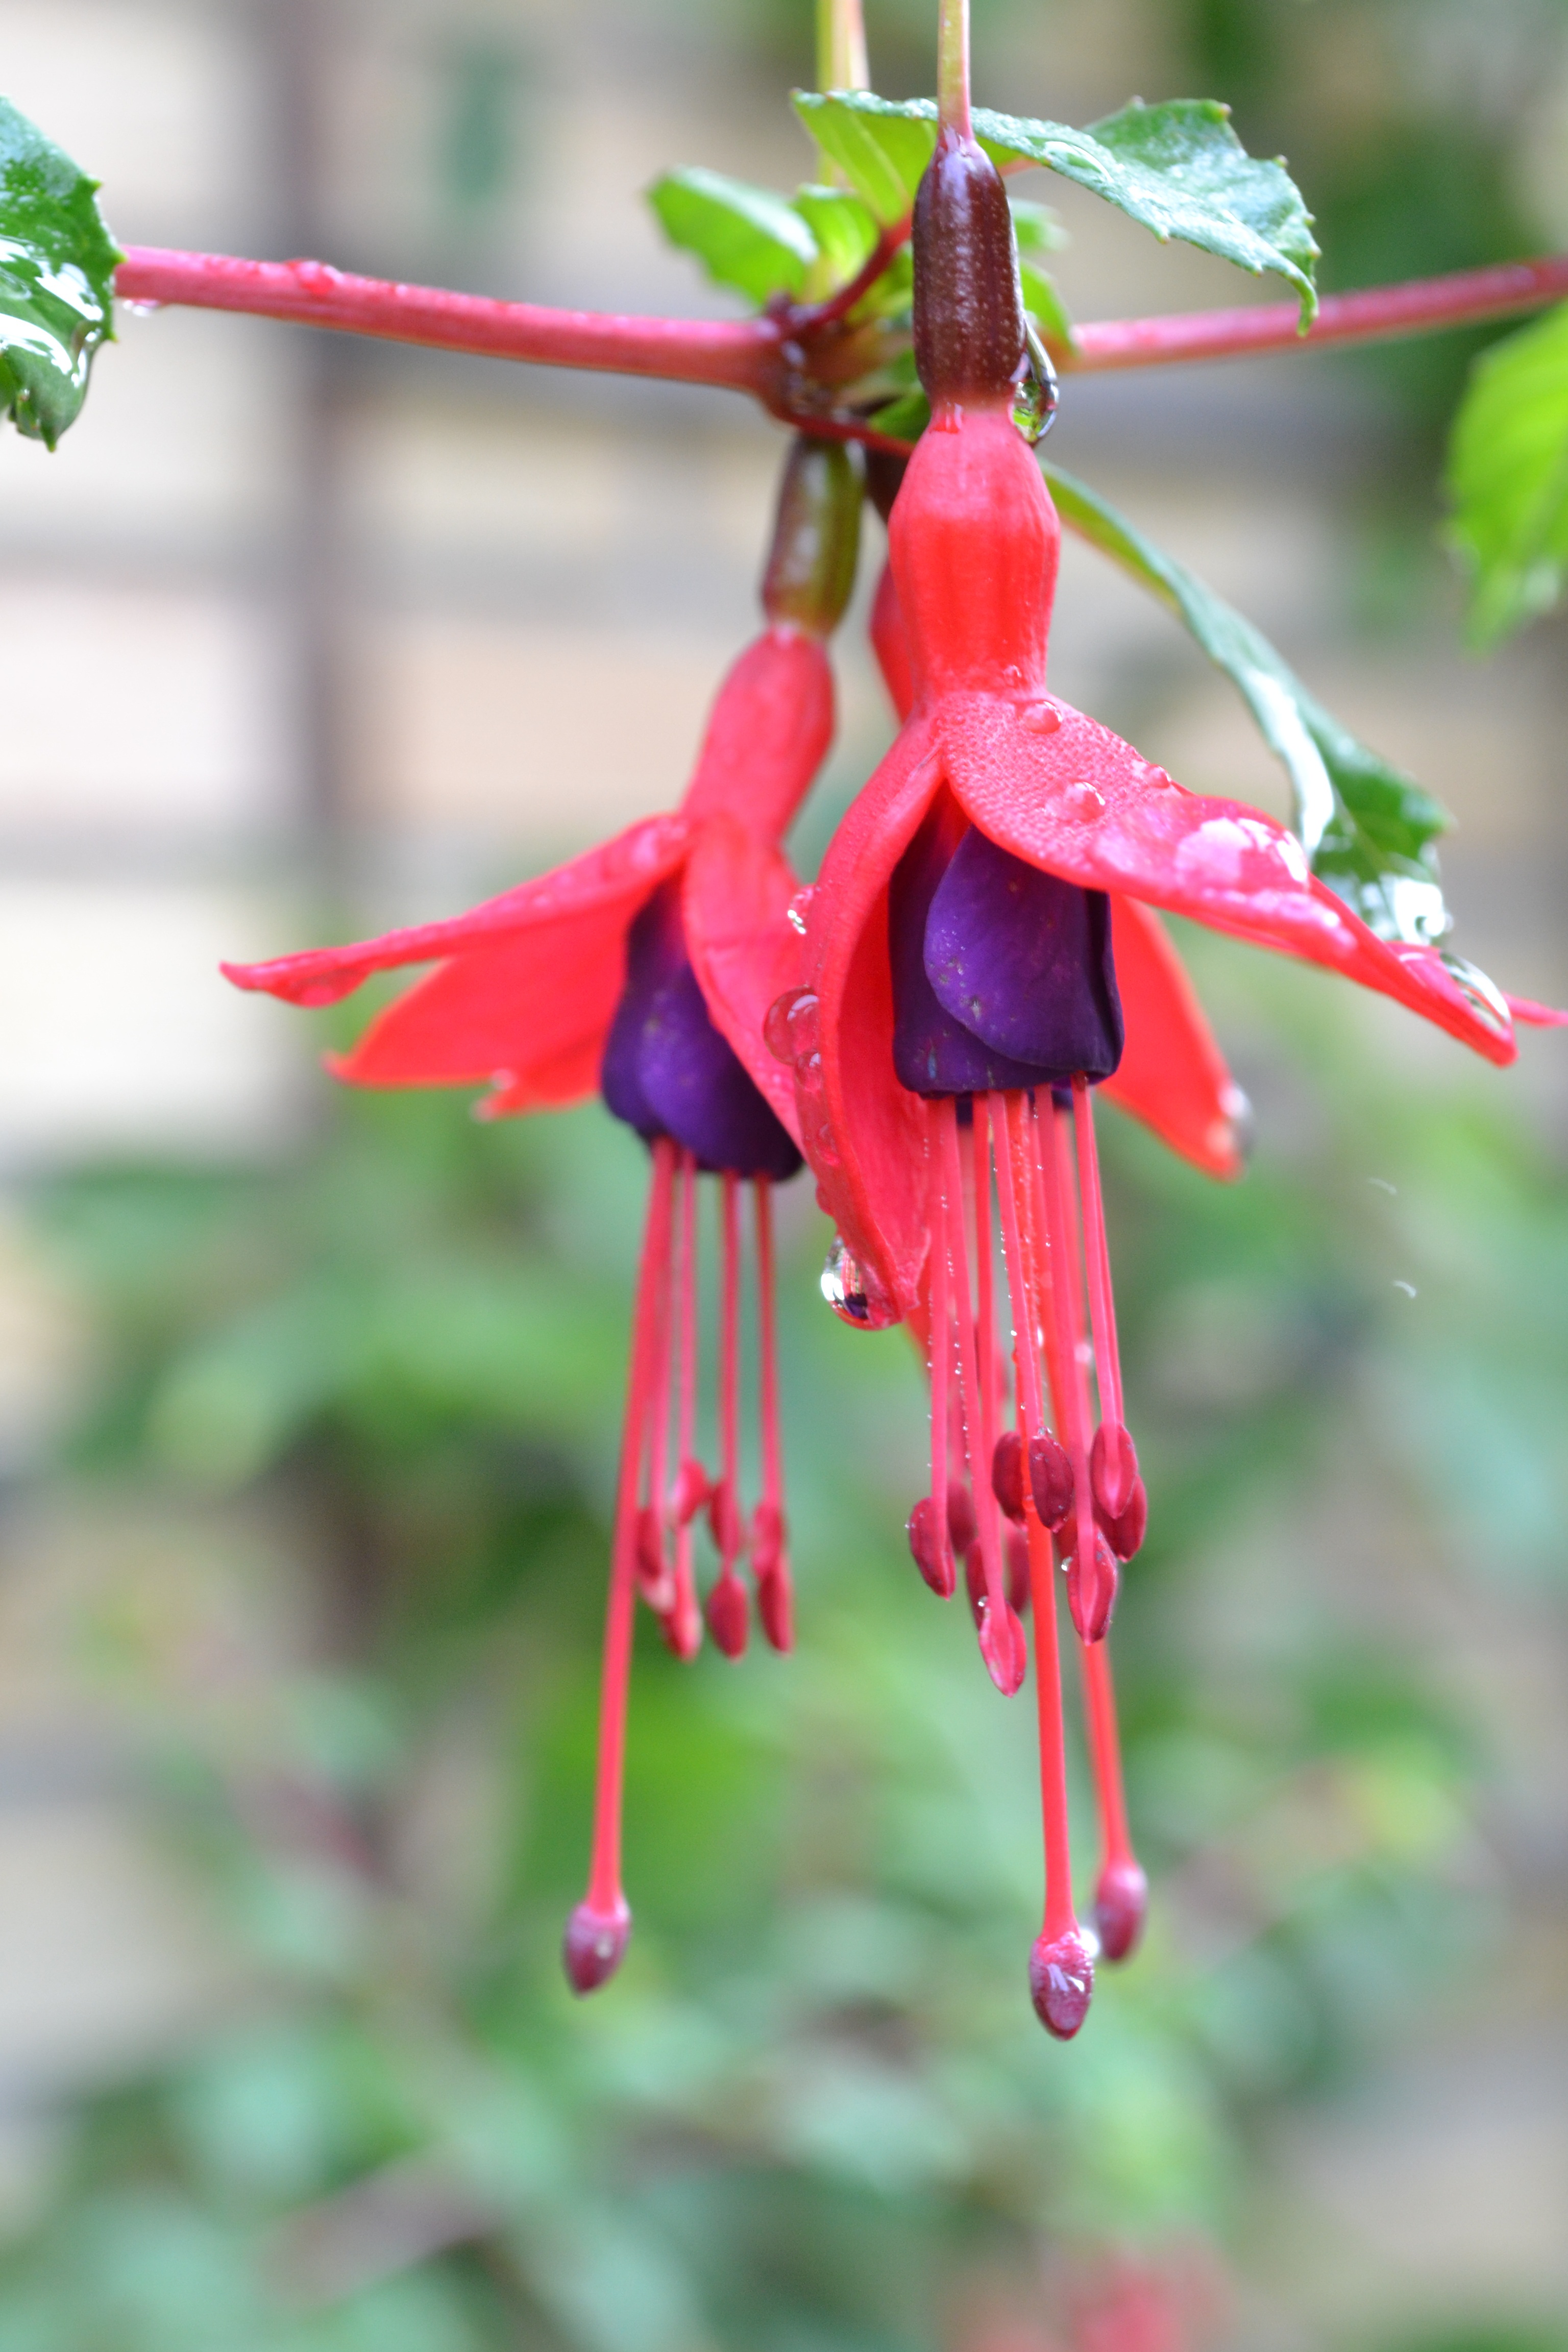
nature, blossom, plant, leaf, flower, purple, green, red, natural, botany, pink, flora, wildflower, close up, shrub, fuchsia, macro photography, flowering plant, flower bud, fuchsia hybrida, plant stem, land plant